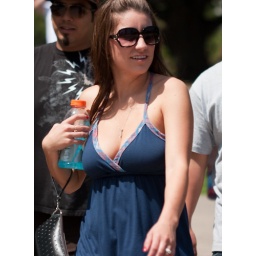
Woman in blue dress